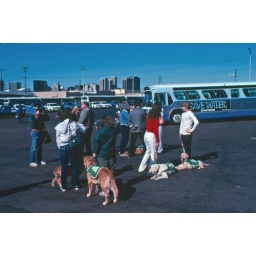
Future guide dogs for the blind receive training on boarding and riding buses in 1983.